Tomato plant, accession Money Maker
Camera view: bottom (45 deg); turntable rotation: 120 degrees
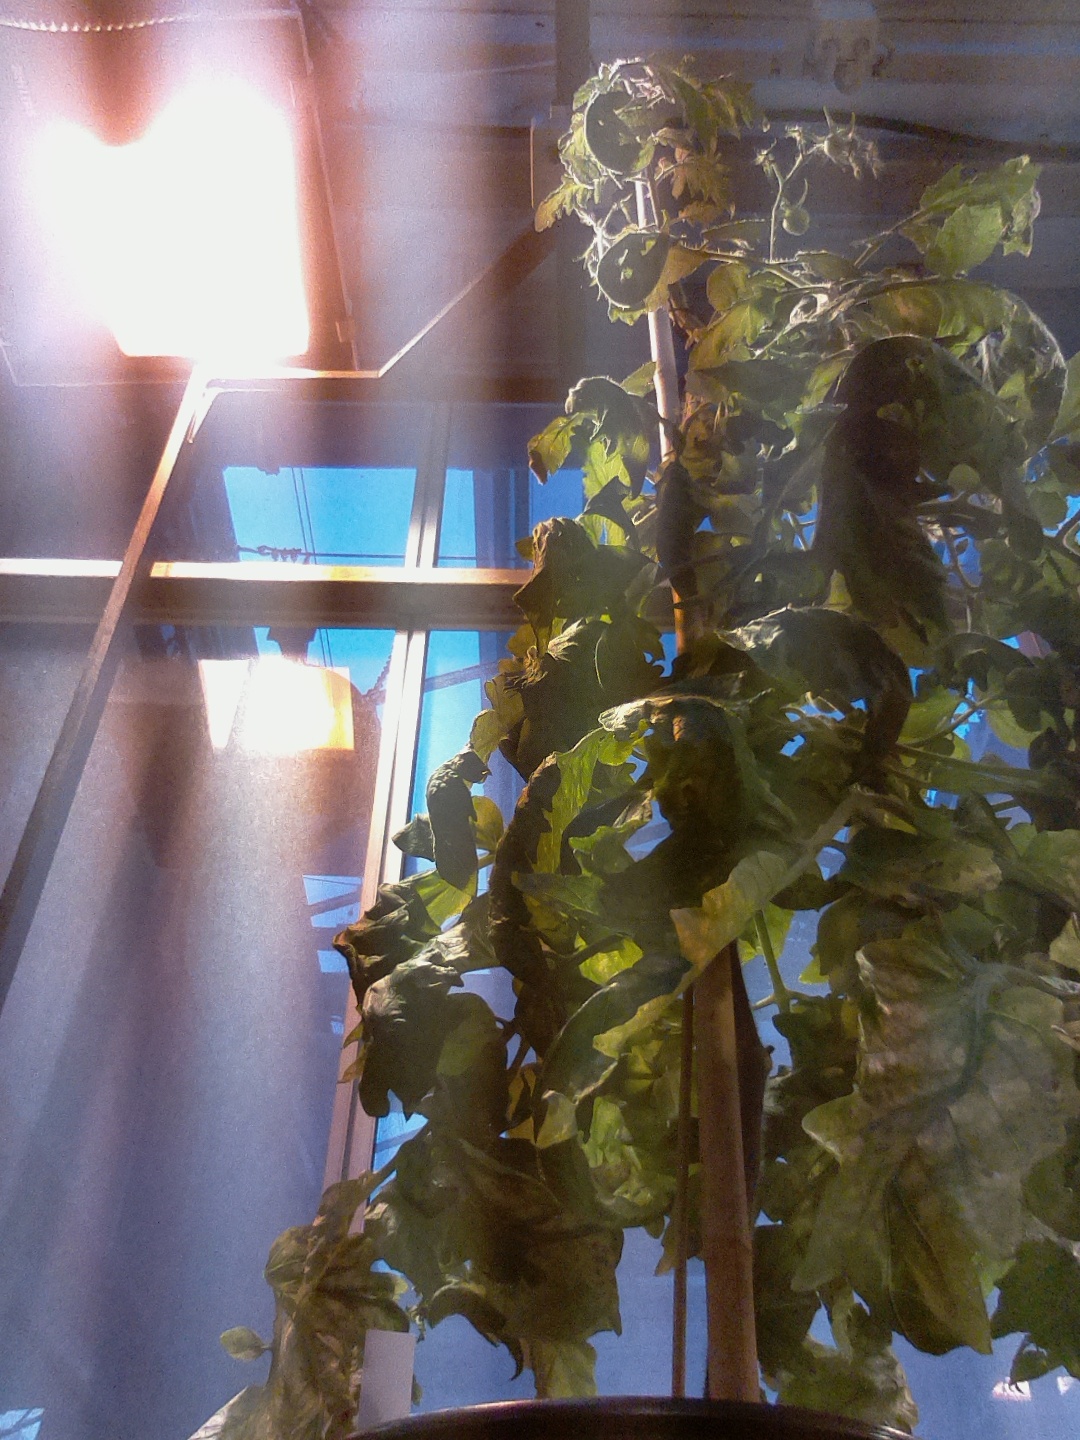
BBCH growth stage 75: 50%-60% of final fruit size